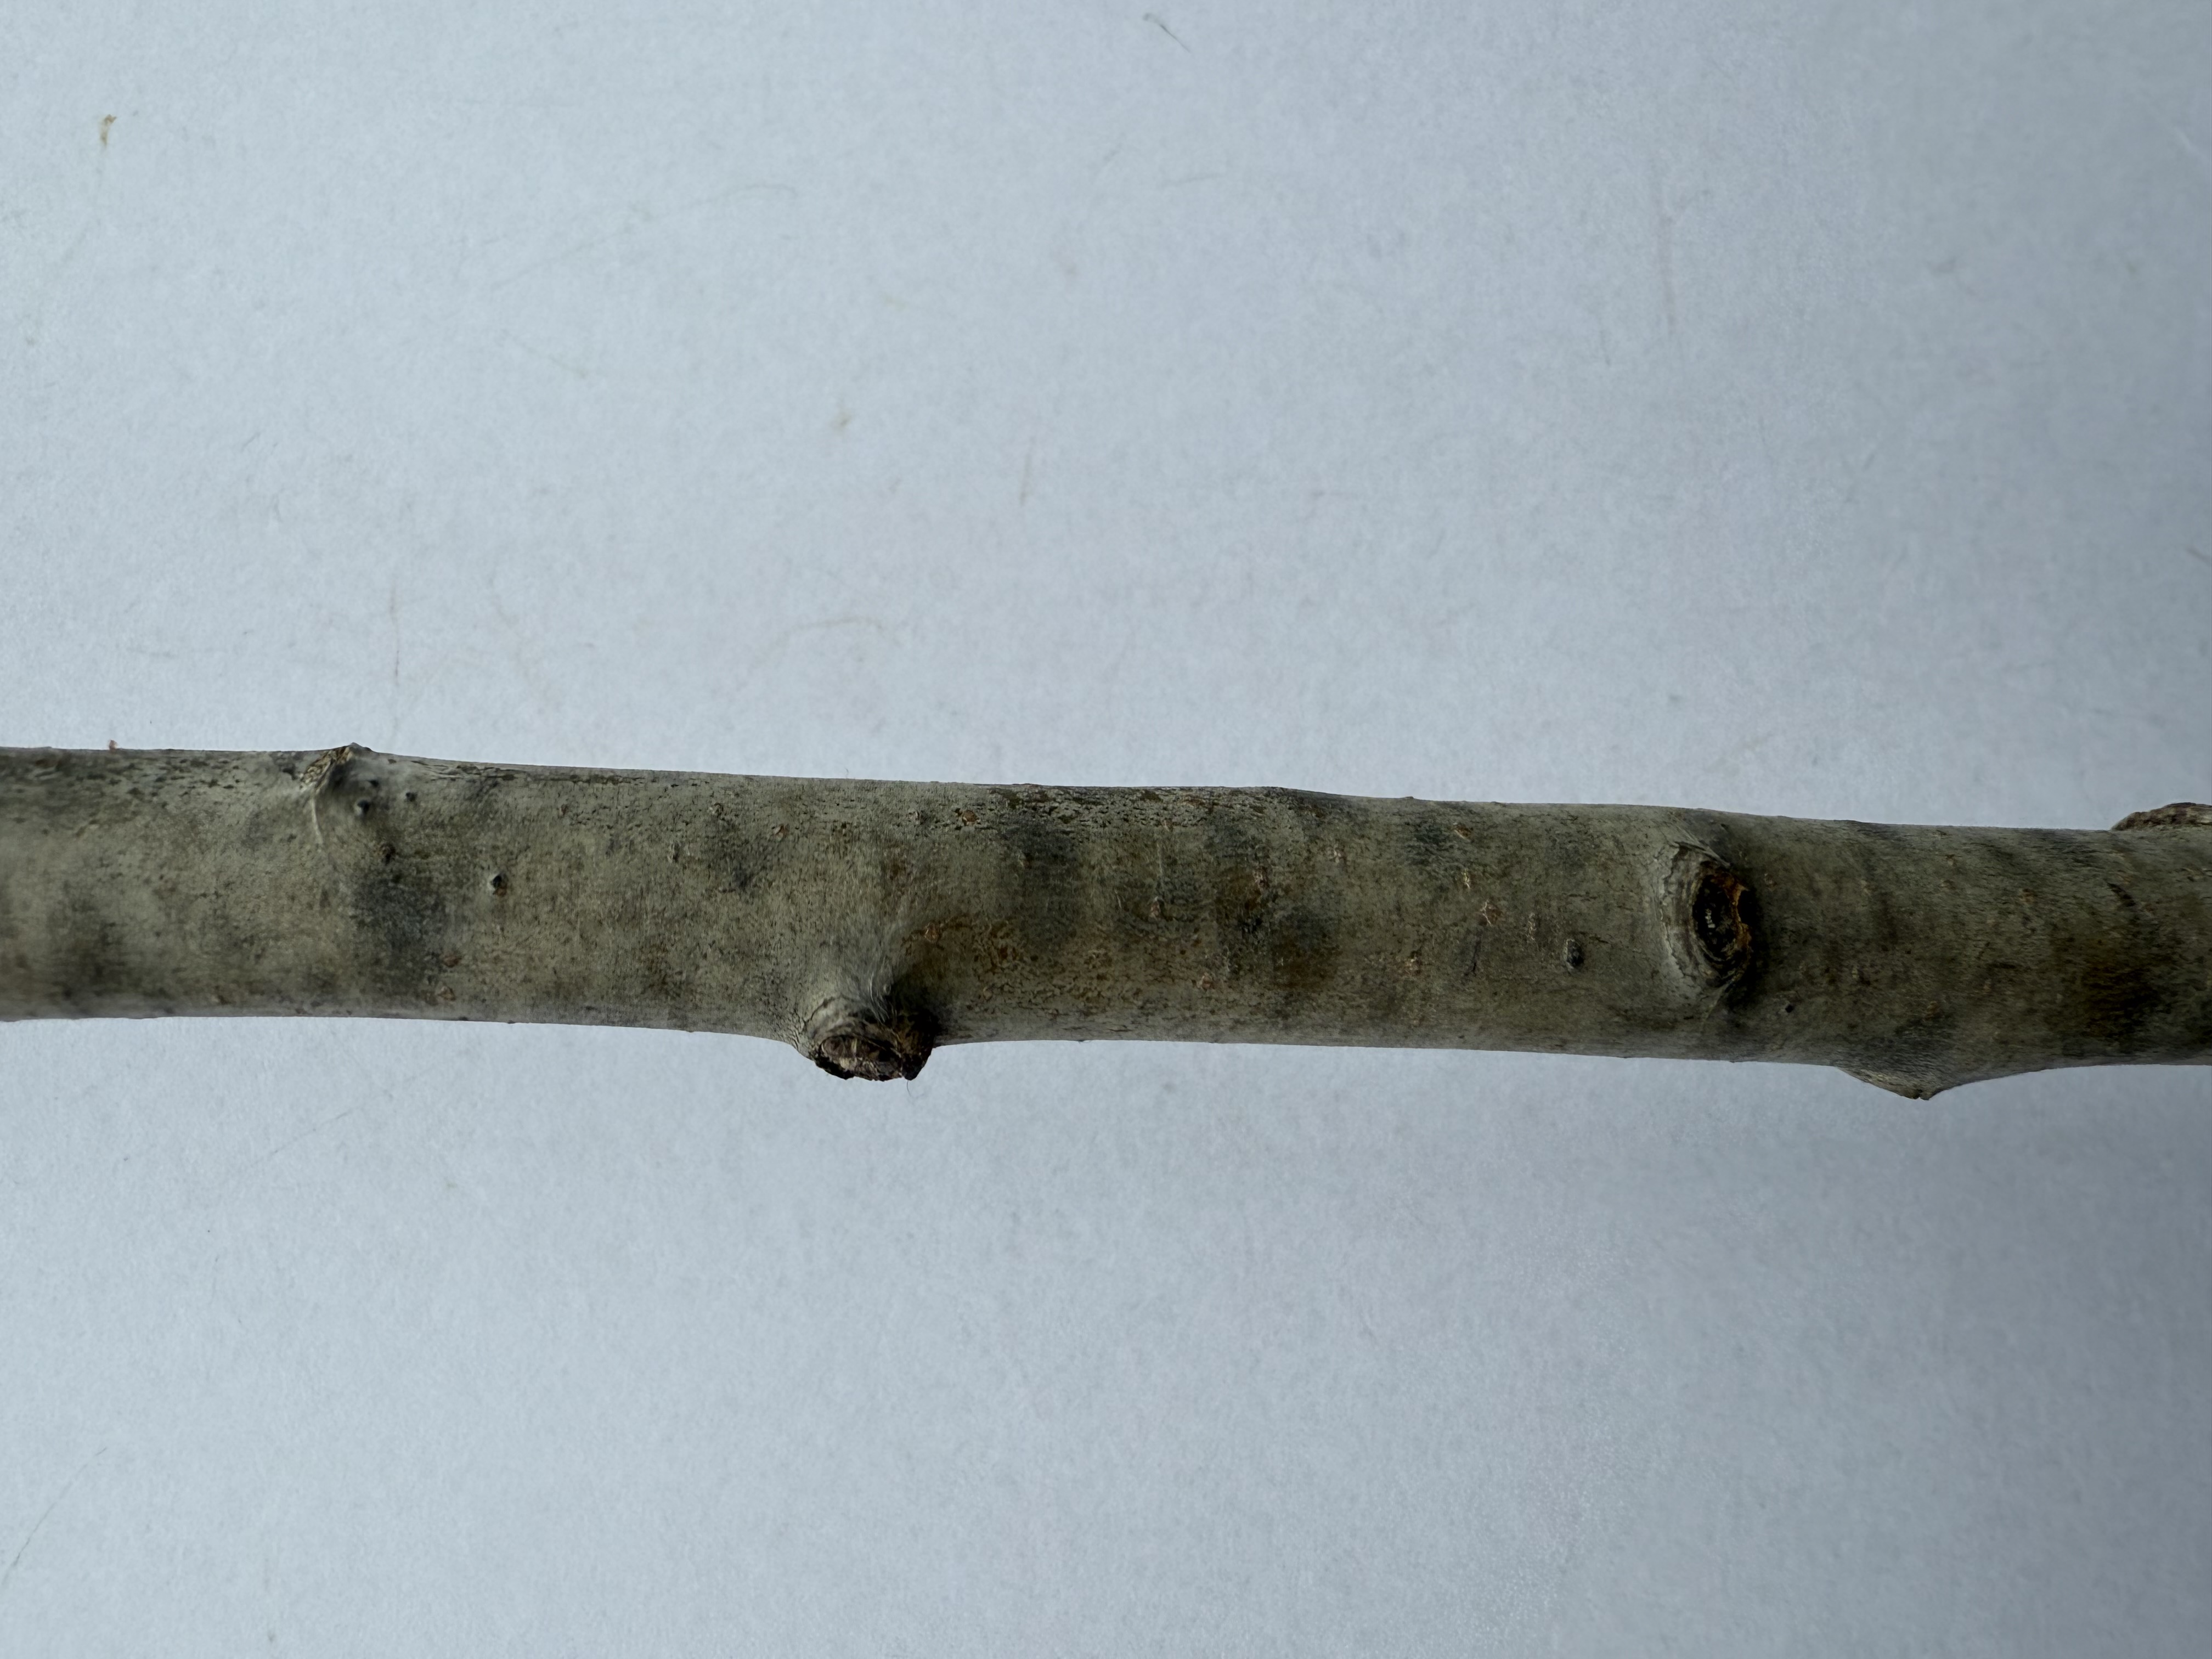
Variety: Santa Maria Pear